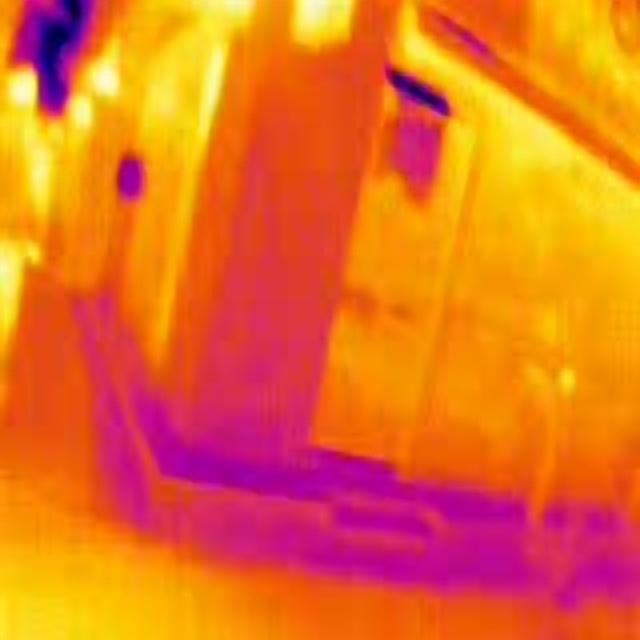
Detected objects:
label: person